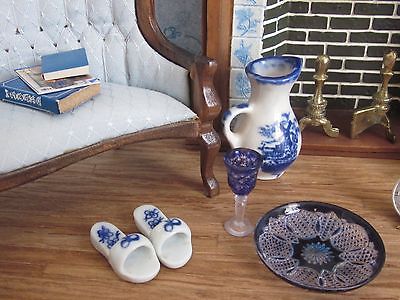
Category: table